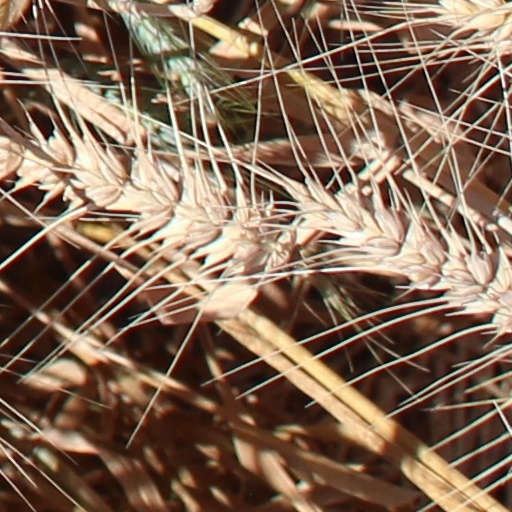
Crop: wheat